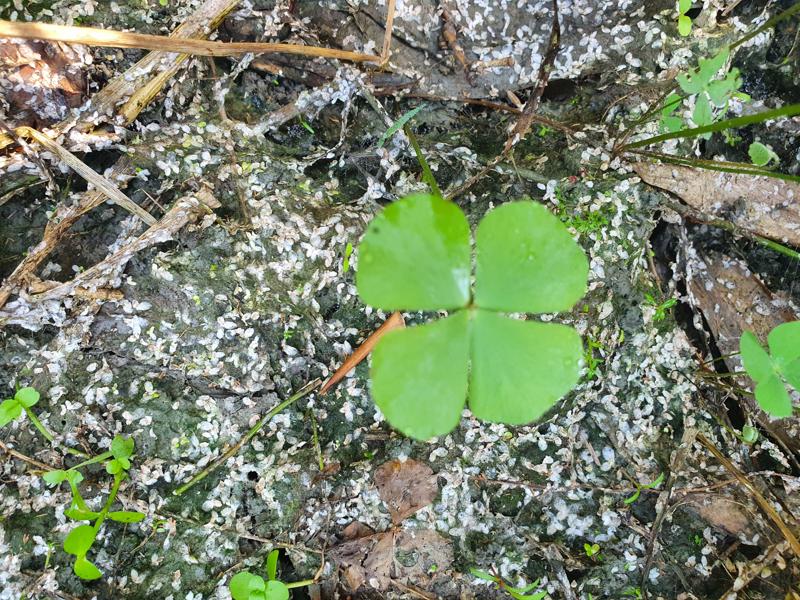
Weed species: Marsilea minuta